Bert Hall

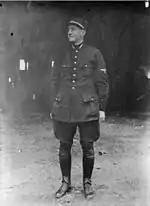
Bert Hall during WW I

Bert Hall learned to fly in 1910 at Buc, France, using a "Maurice Farman Biplane Pusher, with a fog-cutter out in front and an air-cooled Renault motor behind." He subsequently acquired a "new 1913 Blériot, equipped with a 60 H.P. Gnome motor", and on February 16, 1913, he along with his French mechanic André Pierce became soldiers of fortune flying for the Sultan of Turkey, for 100 American Dollars a day, against the Bulgarians. On the first day he was paid in Turkish currency and refused to fly, but received "in gold money" from then on. After two months the Turkish Army payments became inconsistent "fifty dollars one day and sixty the next and forty-five the next", so Bert and André "packed up and flew into Romania (sic), stopping at Bucharest ... receiving the equivalent of one hundred dollars gold per day in advance.". After 30 days the Bulgarians welshed, but before Bert and his mechanic could depart with their gold, Bert was arrested, leaving André to bribe the jailers for Bert's release.